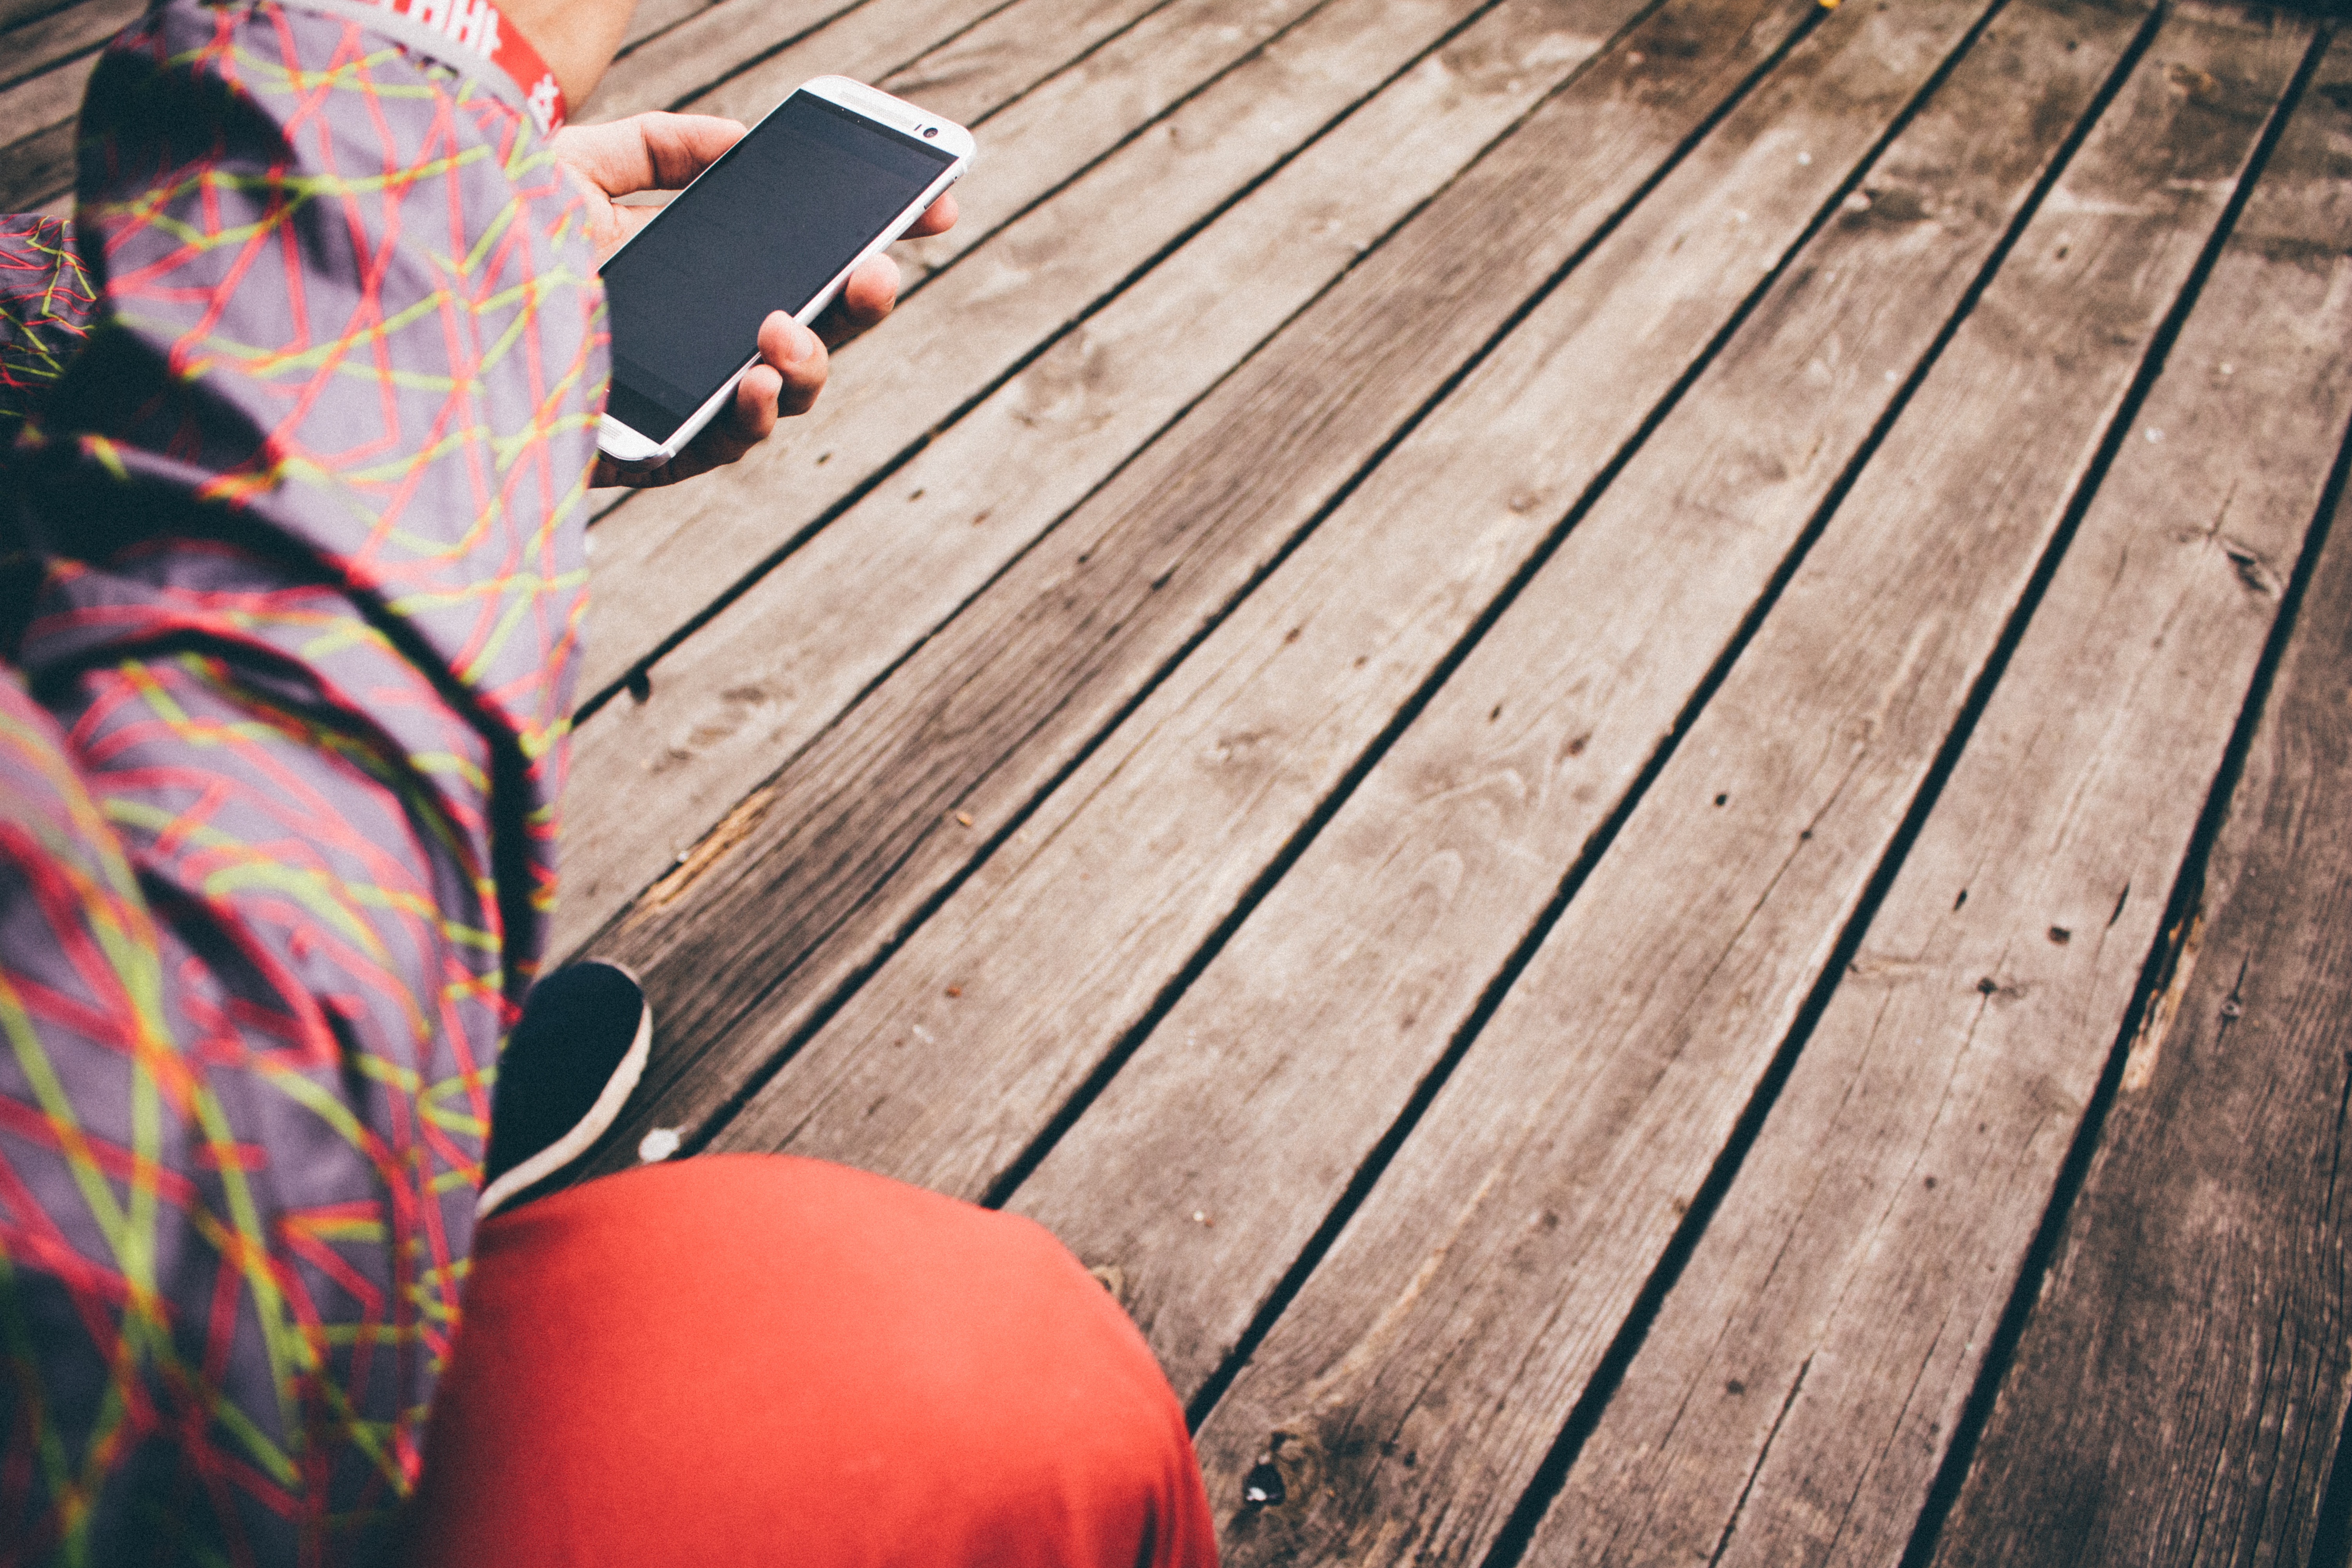
wood, floor, red, color, flooring